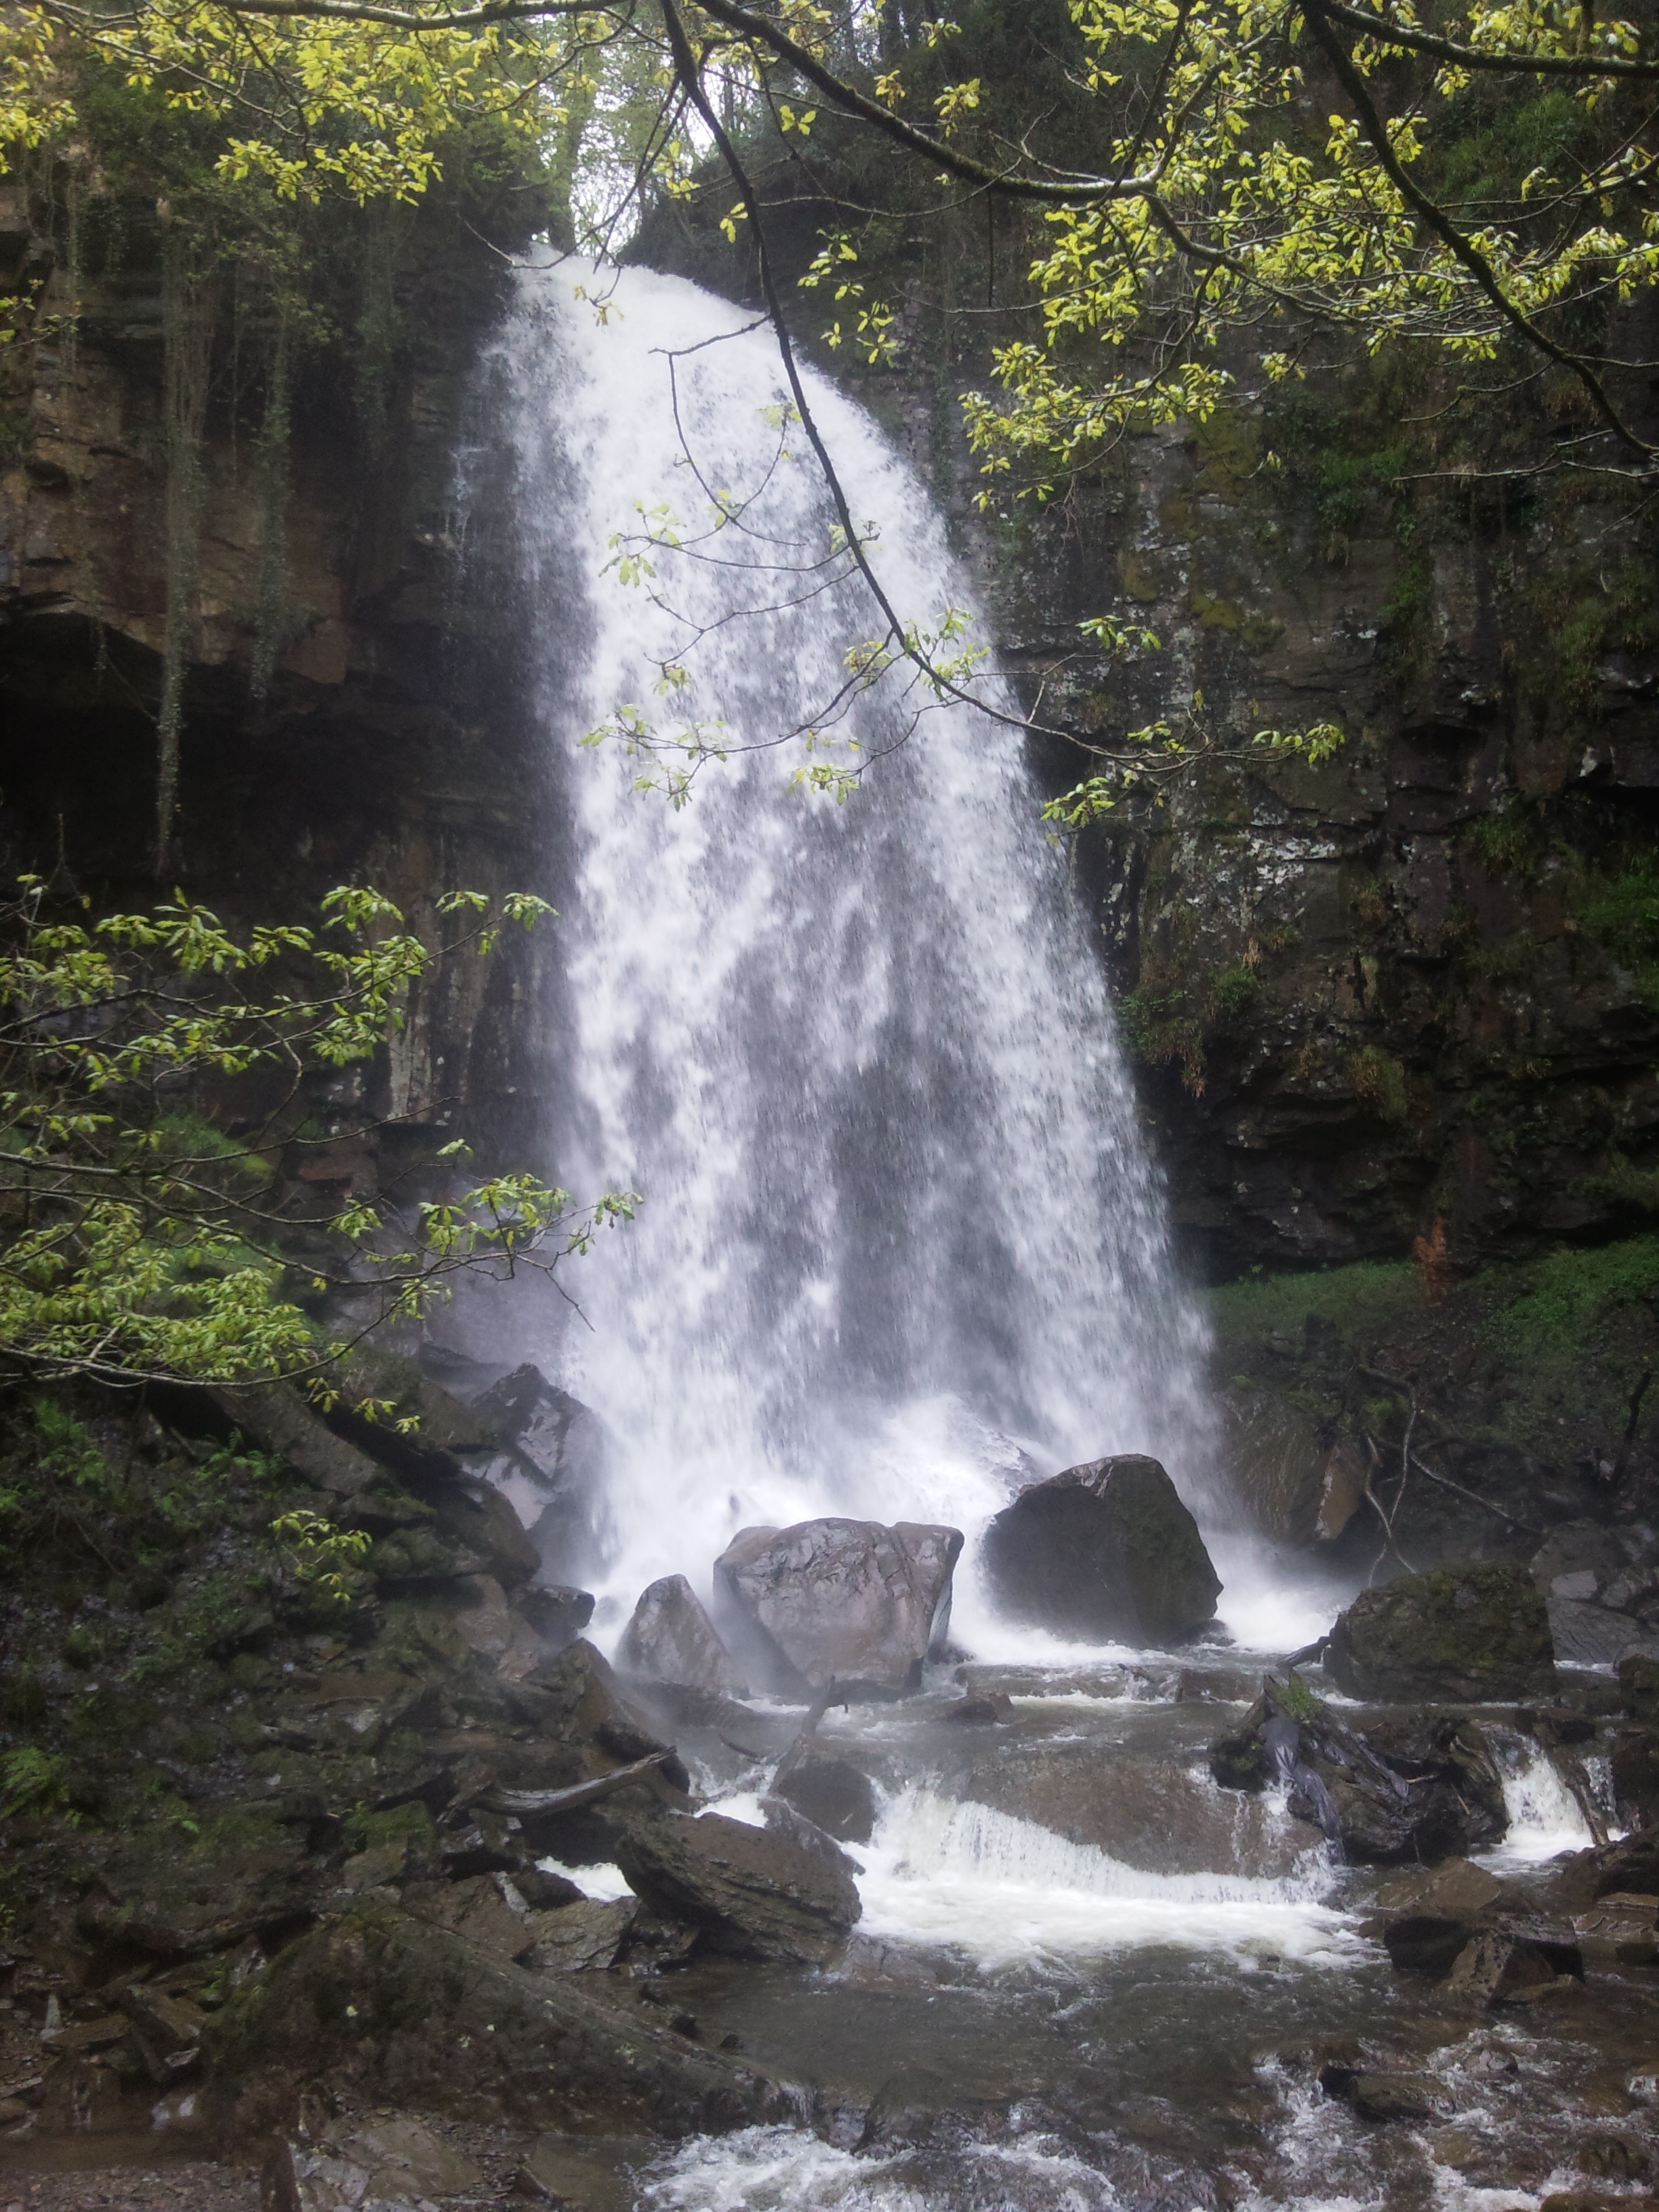
water, nature, waterfall, stream, body of water, wales, rainforest, wasserfall, water feature, watercourse, nature conservation, melincourt falls